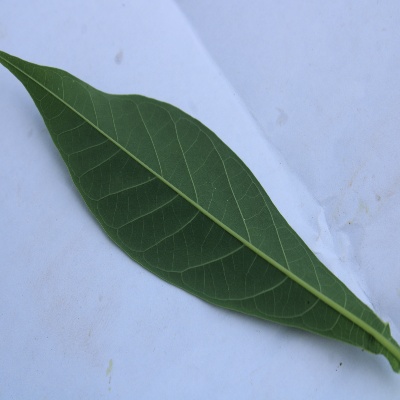
Crop: Cassava
Condition: healthy